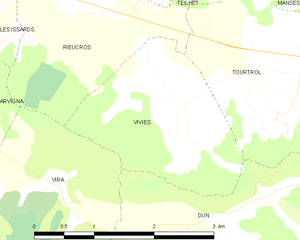
Carte des communes françaises: Viviès